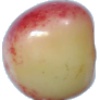
Label: Cherry Rainier 1